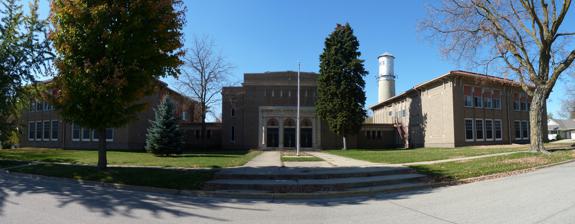
Building: Kasson Public School
Country: United States of America
Year built: 1918
United States historic place 1918 Kasson Public School U.S. National Register of Historic Places Kasson Public School, with the Kasson Water Tower in the background. Show map of Minnesota Show map of the United States Location 101 3rd Av NW, Kasson, Minnesota Coordinates 44°1′51″N 92°45′9″W / 44.03083°N 92.75250°W / 44.03083; -92.75250 NRHP reference No. 07001242 Added to NRHP December 6, 2007 The Kasson Public School building is located at 101 Third Avenue NW in city of Kasson , Dodge County , Minnesota , in the United States .  Designed by architect Nels S. Jacobson Jr. of the architectural firm Jacobson & Jacobson , the school was constructed during the years 1917–1918.  Kasson's elementary and high school students began using the building on December 5, 1918. History Summary Detail above entrance The Kasson Public School was constructed during the years 1917–1918.  Kasson's elementary and high school students began using the building on December 5, 1918. Samuel A. Challman , the first State Commissioner of Minnesota School Buildings and the foremost standard-bearer for the construction of Minnesota schools, expressed his approval of the school during a 1919 visit: "Mr. S.A. Challman, state inspector of school buildings, made the Kasson School a visit on Wednesday last and went into ecstasies over the structure erected here the past year.  He says there is nothing equal to it in the state in the way of completeness and architectural design.  He wanted a photo of it so that he could use it upon his letterheads.  He stated that it was the first of its type - three separate units, connected with a corridor, to be built in the state, but said it would be an ideal pattern for others who could not resist the temptation when once they saw this model structure." Commissioner Challman made the following statement about schoolhouse construction in 1914 to the National Education Association of the United States: "We must not forget that our public-school buildings leave an indelible impress upon the minds of the children who attend them.  Their very appearance is an education in itself, with which each community and the nation at large must reckon.  We speak rightly of school architecture and must not forget that architecture is one of the fine arts.  We have no more right to violate the established principles of architecture than we have to violate the principles of hygiene or pedagogy.  Our duty is to harmonize the various factors which enter into the problem and out of the whole produce a result which shall embody all that is true with respect to hygiene, mental growth, and aesthetic values." The school was used continuously from 1918 into 2005.  For nearly ninety years the Kasson Public School played a central role in the life of the community.  It served as Kasson's only school building until 1958 when the school district merged with nearby Mantorville and combined high school classes were held at a new school north of town.  It served as the Kasson Elementary School for more than four decades after that. It eventually housed an alternative school, community education and school district administrative functions.  Those uses were discontinued in 2005.  The 1895 Kasson Water Tower , which is on the National Register of Historic Places , is located behind the school. In early 2006 the City of Kasson, MN obtained the school.   A November 2006 referendum to reuse the school as a combination city hall, police station and other governmental uses missed approval by only 122 votes.  The city council soon voted to demolish the building. In response, local citizens formed the non-profit Kasson Alliance for Restoration (KARE) in January 2007 to advocate for saving the school.  In May/June 2007 KARE stopped the demolition by filing a lawsuit against the city.  KARE then sponsored an effort which lead to the Kasson Public School being placed on the National Register of Historic Places on December 6, 2007 .  The suit was settled out of court in August 2008. As part of the settlement the city and KARE partnered to conduct an Historic Properties Reuse Study which was completed in October 2009 by John Lauber and Company.  The reuse study suggested many reuses for the school to include for example apartments, library and a community center.  The study instructed the city to: “Market the [school] building to potential development partners (page 4)”.  In the fall of 2009, the city formed a Citizen's Task Force (CTF)to explore the reuse options. In April 2010 The CTF polled Kasson's citizens and discovered that a majority of them favored reusing the school.  In June 2010 the city offered KARE part ownership in the school provided KARE raised $3.9 million by August 31, 2011.  KARE declined this offer.  In September 2010 the city formed the Kasson Public Library Building Committee (KPLBC) to explore reusing the school site as a library. In August 2011 the KPLBC presented a $4.5 million 20,000 square foot library building plan to the city that called for first demolishing the 1918 School.  The city council expressed concern about the cost.  In the months preceding November 2011 numerous citizens met personally with council members, attended council meetings and wrote letters to the editor all supporting reusing the school.  On November 1, 2011, the city placed the school on the market for $400,000 in an effort to attract developers.  Numerous developers attended an open house at the school on November 30, 2011.  On December 14, 2011, the City of Kasson received an offer from the developer Sherman Associates of Minneapolis, MN ( http://www.sherman-associates.com/ ) regarding their interest in purchasing the Historic 1918 Kasson School. On December 21, 2011, the city council voted to sign a Letter of Intent with Sherman Associates.  A senior housing complex is proposed for the school. 2005-2006: City of Kasson Obtains the School The school building's future first emerged as an issue in 2005 when the Kasson-Mantorville School District moved the few programs remaining in the building to the district's expansive campus north of town.  Seeing an opportunity to meet its needs for additional space, and also to achieve a stated objective of “develop[ing] or redevelop[ing] the elementary school site to benefit the community and enhance the surrounding neighborhood if [the school district] discontinue[d] use for educational purposes,” the city retained Kane and Johnson Architects of Rochester to complete a Space Needs Study.   The study, among other things, investigated the potential for reusing the school building or site to help meet the city's long- and short-term facilities needs.  As part of this study, Kane and Johnson prepared concept drawings and rough cost estimates showing how the 1918 school building could be converted into a multi-use public building housing city offices, the public library, and space for community gatherings. The Space Needs Study report recommended renonovating the school and stated that preserving the building would be more cost effective the building new. The estimated cost of the project was $3.9 million. With this information in hand the city acquired the 1918 building and site in early 2006 from the school district forgiving approximately $320,000 worth of assessments for infrastructure improvements at the expanding north school campus in exchange for the property. November 2006 Referendum & First Vote to Demolish In November 2006, the Kane and Johnson conceptual plan was submitted to local citizens in the form of a referendum.  An earlier ballot proposed for a July 2009 special election was deemed illegal by the Minnesota Attorney General's office.  In the November election, voters were asked to decide if the city of Kasson should “be authorized to issue its general obligation bonds in an amount not to exceed $3,900,000 to defray the expense of the renovation, expansion and equipping of the former elementary school for city hall, library, or other governmental purposes.” The referendum failed by a narrow vote of 894 to 1,026.  Despite the close vote and no clear mandate, a few weeks later the Kasson city council voted to demolish the building without further consultation with citizens. 2007: Kasson Alliance Formed & Demolition Stopped In January 2007, a group of preservation-minded advocates from Kasson formed the Kasson Alliance for Restoration (KARE). KARE was formed as a non-profit organization dedicated to finding a way to rehabilitate rather than demolish the building as well as furthering historic preservation within Kasson. In light of the statistically tied vote from November 2006, KARE members lobbied unsuccessfully at numerous council meetings in April 2007 for the city council to reverse its demolition decision and further consult with citizens on the future of the school building to include using Kane and Johnson's expertise.  The council chose to move ahead and announced they would open demolition bids in May.  As a result, KARE sued the city under provisions of the Minnesota Environmental Rights Act (MERA, which protects historic resources) in an effort to halt the demolition.  The lawsuit was filed on the eve of the city opening demolition bids on May 23, 2007.  After a hearing in June at which KARE's attorney and the Cities' legal representative from the League of Minnesota Cities presented their cases, the Dodge County Court issued a temporary injunction in June 2007 prohibiting demolition and a trial was set for February 2008. KARE proceeded to have the school listed on the National Register of Historic Places which occurred in December 2007. 2008 Out-of-Court Settlement More than a year of litigation followed during which the trial was postponed to August 2008 to give the two sides more time to negotiate.  In an effort to settle the lawsuit out of court and resolve the school issue, the city of Kasson and KARE, agreed in August 2008 to settle out of court and co-sponsor a Historic Properties Reuse Study of the 1918 Kasson School.  The city issued a request for proposals (RFP) for the project in December 2008 and a contract for the project was awarded to a team assembled by John Lauber and Company of Minneapolis in the spring of 2009 (ironically, Kane and Johnson also bid on it).  The RFP stated that the purpose of the study was “to define and evaluate reuse options regarding the 1918-era Kasson Elementary School and/or its site.” 2009 Historic Properties Reuse Study The Reuse Study was jointly sponsored and funded primarily by the City of Kasson and the Kasson Alliance for Restoration (KARE). The study, which cost $30,000, was also funded in part by a grant to KARE for $2,500 from the National Trust for Historic Preservation and the Preservation Alliance of Minnesota (a SWEATT Grant).   The reuse study was completed in collaboration with a School Reuse Action Committee (SCHRAC) which KARE formed.  SCHRAC was a nineteen-member advisory committee of area citizens, city officials, and technical experts formed to assist the Lauber Team with the effort.  The Lauber Team visited Kasson and toured the school in the spring of 2009.  In June 2009, the team conducted extensive interviews with Kasson's citizens and conducted a community workshop followed by additional visits to Kasson later in the summer.  A draft reuse study report was issued in September 2009 and the final report was published in October and presented to the City Council.  The October 2009 Historic Properties Reuse Study Report and additional information can be viewed at: http://kassonschoolreuse.net/ or the Kasson Alliances' website at http://www.kassonalliance.org/ .  The City of Kasson subsequently appointed a Citizen Task Force in November 2009 to investigate options for reusing the school. June 2010 Partnership Offer On June 9, 2010, the City of Kasson passed a resolution and proposal that offered the Kasson Alliance for Restoration (KARE) a 49% share in owning and maintaining the building provided KARE secured $3.9 million by August 31, 2011, whereupon the city would present a November 2011 referendum for $3.9 million ($7.8 mil total).  The resolution, which was threatening in nature, stated that any reuse identified for the building needed to include a library component. KARE responded politely to the proposal in a letter dated June 21 stating in summary: a) it was not within KARE's advocacy mission to own and maintain buildings and b) the required planning and coordination with the library board (a huge problem in past efforts) had not yet been done to fully formulate the reuse plan for the building.   KARE stated that no one would sign the proposed agreement/partnership (with a very short time frame) given that the reuse plan was still in its infancy and had not been adopted by the building's owner (the city) or the library board.  The city council subsequently reminded the library board that the cities' designated site for a new, larger library is the historic school site. 2010: Kasson Public Library Building Committee Formed Previous space needs studies in Kasson had shown that the city could benefit from a larger library which was housed in a 2,294 square foot building.  The 2009 Reuse Study identified an expanded library as a leading candidate for reusing the 1918 School.  So, on August 4, 2010, KARE board members and volunteers attended the library board meeting to voice KARE's support for the libraries' quest for a larger facility and to answer questions about KARE's mission and the potential to reuse the school as a library.  On parallel path, at the council meeting on August 25, Mayor Tim Tjosaas asked the council to form a Kasson Public Library Building Committee (KPLBC) composed of citizen volunteers and non-voting public officials which was approved.  The KPLBC began meeting in September 2010 followed by a tour of local libraries and a tour of the historic Kasson Public School. 2011: Kasson Public Library Building Committee Presents A Plan The KPLBC continued to meet in 2011.  In February 2011 the KPLBC announced that they had met with Deb Parrott of the engineering and architecture firm Widseth, Smith, Nolting and Associates.  Ms. Parrott, who has experience with library design, was asked to prepare three library design proposals for the historic school as follows: Option 1) total rehabilitation of the 1918 school building, Option 2) a partial or modified rehabilitation of the school building and Option 3) a completely new structure on the general footprint of the existing building [note: after demolition of the 1918 school]. On August 10, 2011, the KPLBC presented the aforementioned Option 3 to the city council. That option proposed replacing the historic 1918 school with a $4.5 million 20,000 square foot library facility which included 3,000 sq. ft. of community meeting space.  The plan would have been implemented after demolishing the historic school.  The council did not vote to demolish the school however they did vote to have the KPLBC continue with their planning effort.   The chambers were full of school supporters.  Council member Mike Marti expressed concern about the cost.  Letters to the editor soon started appearing supporting the reuse of the school building.  On August 12, the Rochester Post Bulletin editorial board stated (quoting): “don’t demolish the school until a firm decision has been made-and funding obtained for whatever structure will replace it”. August 2011 Environmental Assessment Worksheet (EAW) In a move that implied that the city was contemplating demolition, on Wednesday August 24 the Kasson City Council selected a bid to conduct an Environmental Assessment Worksheet (EAW) on the historic 1918 Kasson School. An assessment worksheet is required by MN state law for any National Register Listed building prior to it being demolished. The Minnesota Historical Society, Preservation Alliance of Minnesota and all citizens can comment on the EAW. An organization called Pathfinders CRM (Robert Vogel) in partnership with the AE firm Widseth, Smith and Nolting were awarded the bid. The City Council has not voted to demolish the school but the EAW process is a step in that direction. In the meantime, Kasson's citizens are meeting with council members to discuss alternatives to demolition. Robert Vogel (from Pathfinders CRM, LLC) was selected to work on the EAW in partnership with the Architect and Engineering firm Widseth, Smith and Nolting. At this point the EAW was required by Minnesota's Environmental Resources Act (MERA) due to KARE successfully placing the school on the National Register of Historic Places (NRHP) in December 2007. November 2011: Environmental Assessment Worksheet Published and Reviewed In the months preceding November 2011 numerous citizens met personally with council members, attended council meetings and wrote letters to the editor all supporting reusing the school. On November 1, 2011, the city listed the 1918 school for sale thru Kathy O’Malley of Counselor Realty of Rochester, MN. On November 28, 2011, the Minnesota Environmental Quality Board (EQB) announced in their newsletter that the EAW for the historic Kasson School was available for review. The city was selected by the EQB to be the Responsible Government Unit (RGU) with sole review authority over the EAW. The EAW comments were due to City Planner Mike Martin 30 days later on December 28, 2011. On November 30, 2011, an open house was held at the school which was preceded by a presentation on the advantages of historic preservation by Bonnie McDonald, executive director of the Preservation Alliance of Minnesota. Numerous developers attended and were clearly interesting in developing the school December 2011: Sherman and Associates' Offer to Purchase the School, EAW Comments Due On December 14, 2011, the City of Kasson received an offer from the developer Sherman Associates of Minneapolis, MN ( http://www.sherman-associates.com/ ) regarding their interest in purchasing the Historic 1918 Kasson School. On December 21, 2011, the city council voted to sign a Letter of Intent with Sherman Associates. A senior housing complex was proposed for the school. In the meantime the EAW review process was ongoing with comments due December 28. Comments were provided by the following entities: a) Preservation Alliance of Minnesota, b) State Historic Preservation Office (SHPO), Minnesota Historical Society, c) Minnesota Department of Transportation (required) and d) and many private citizens. At the city council meeting on January 25, 2102, the city determined that an EIS was not needed and that Minnesota law did not require them to modify the EAW as requested in the review comments. October - November 2012: Sherman and Associates Requests Local Investment On October 25, 2012 Paul Keenan, Project Manager, Sherman and Associates contacted the realtor Kathy O'Malley stating: "I regret to say we were not awarded income-based housing tax credits today by the Minnesota Housing and Finance Agency [which facilitates the distribution of federal housing funds].  We lost out to 3 projects with subsidized rents (Section 8) and another project that committed 25% of its units to homeless applicants which would not have been a good fit for Kasson.  These types of projects had a scoring advantage over our project.  I am going to wait a few days to see how everything shakes out and see if we have any other options for funding.  I will keep you posted."  The Kasson team explored various options with Paul and the builder Joe Weiss.  On Nov 13, Paul wrote:  "I have reviewed the construction pricing with Weiss and we think we can cut $250K from the budget possibly.  That leaves the gap at $1.5 million.  In terms of a local contribution that has been discussed, where do you think those funds would come from?"  No one stepped forward to lead the effort to raise the funds thus Sherman and Associates cancelled their purchase agreement. 2013: City of Kasson, Second Vote to Demolish The city council voted again to demolish the school.  Citizens again stepped forward suing the city.  The city relented and offered to sell the school for $240,000.  The 1918 Kasson Public School Limited Liability Limited Partnership (LLLP) was formed.  $92,000 was raised by selling shares at $500.00 per share to investors.  The balance was donated by Kasson resident Jon Tollefson.  The school was purchased by the LLLP.  The Kasson Alliance for Restoration (KARE) was appointed as the LLLP's General Partner. 2013 - October 2015: Cohen-Esrey's Purchase Agreement Tom Anderson, Project Manager, Cohen-Esrey expressed interest in reusing the 1918 school as Section 42 affordable housing apartments.  The Cohen-Esrey "family of companies" has developed thousands of apartments over at least two decades. Since 1994, Cohen-Esrey Affordable Partners LLC has used housing and historic tax credits to create over 4,000 units of affordable housing for seniors and families. Cohen-Esrey Communities LLC has managed about 500 apartment complexes in about 175 cities, with more 60,000 apartments. Cohen-Esrey signed a purchase agreement and requested permits and a variance.  On May 11, 2015 the Kasson Planning and Zoning Commission in a 6–1 vote recommended that the city council approve a conditional use permit (CUP) for the school property to allow multifamily housing on the site.  The commission also recommended that the city council approve a variance to allow less than 50 percent green space on the property.  The general consensus was that the project, which would remove some paved areas, increased permeability over the existing condition. The room was packed with people.  Tom Anderson from Cohen-Esrey made a presentation.    Before voting, the commission debated how to strike a balance with the citizens and neighbors of the building who opposed the project and those supporting the school's reuse.  Neighbors who opposed the project stated the density of 24 multi-family units was too large for the single family residential neighborhood.  Concerns about additional traffic and other issues were also discussed.  However, Minnesota law states that a CUP cannot be denied based on citizen input if the CUP application meets the requirements listed in the city code.  In the end the Commission decided that the CUP application met the approval requirements listed in the cities' code and the variance was approved allowing the installation of impermeable surface over 60% of the property.    The Planning Commission put the following conditions on the CUP: 1. The Developer must install a combination fence and natural screening border acceptable to t the Zoning Administrator prior to the issuance of a Certificate of Occupancy 2. The Developer must provide at least one outdoor, on-site smoking area acceptable to the Zoning Administrator prior to the issuance of a Certificate of Occupancy. 3. The Developer must provide an ingress/egress plan acceptable to the Zoning Administrator prior to the issuance of a Certificate of Occupancy. On May 13, 2015 the city council subsequently voted to approve the CUP.  A motion to approve the Conditional Use Permit for Cohen-Esrey was made by Borgstrom, second by Buck with Buck, Borgstrom and Johnson voting Aye. Coleman and Eggler voted Nay. The CUP vote passed 3–2.  A motion to approve the variance request for Cohen-Esrey was made by Coleman, seconded by Borgstrom with Buck, Borgstrom, Coleman, Eggler and Johnson voting Aye. The vote passed 5–0. In October 2015 Tom Anderson reported, similar to Sherman and Associates, the project was not awarded income-based housing tax credits from the Minnesota Housing and Finance Agency [which facilitates the distribution of federal housing funds]. Cohen-Esrey cancelled their purchase agreement. 2022: Kasson Historic Properties LLC, Lawsuit, State Tax Credits Expire In July 2022, Paul Warshauer, registered Kasson Historic Properties, (KHP) LLC with the State of Minnesota and signed a purchase agreement for the school.  KHP LLC is an umbrella organization to reuse the school as senior housing.  The project was titled "Water Tower Place" as a nod to the 1895 water tower which resides in the northwest corner for the school's playground.  It was determined approximately $4,000,000 was needed in local investment and additional funding for the project to be viable; a reminder of Sherman and Associates' shortfall.  In 2022 various hurdles, including a lawsuit from an unsuccessful bidder and the State of Minnesota's historic tax credit program expiring, prevented the project from moving forward. 2023: Kasson Historic Properties LLC, Second Attempt In 2022 the purchase agreement was extended to allow time for options to be explored. Notes